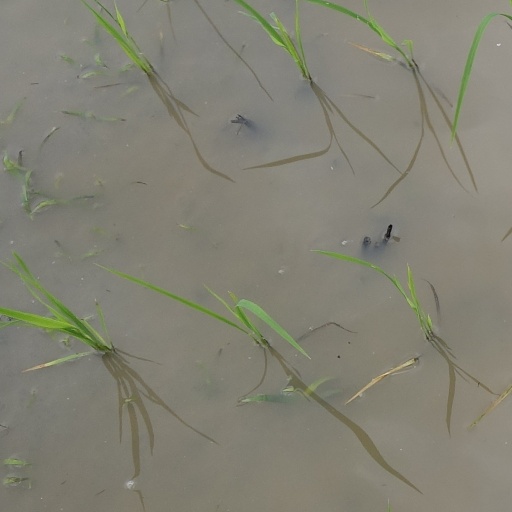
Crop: rice